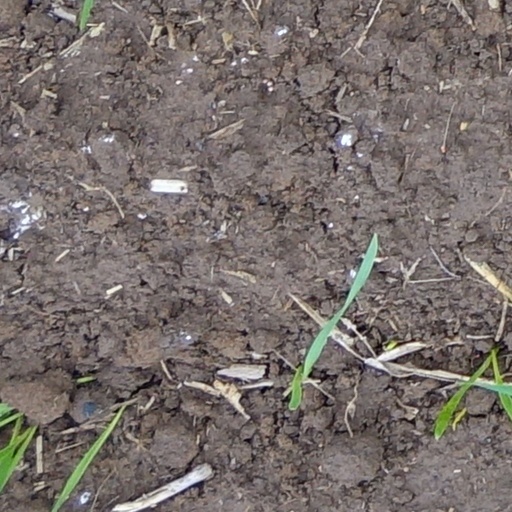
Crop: wheat